James Storm

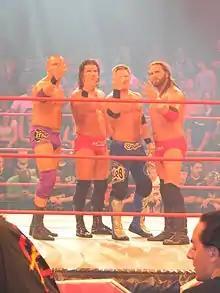
Fortune: (from left to right) Desmond Wolfe, Robert Roode, A.J. Styles, and Storm

With Hulk Hogan and Eric Bischoff taking over TNA at the beginning of 2010, Beer Money's TV time was significantly reduced. Upon their return to "Impact!", Beer Money turned heel on the March 8 episode of "Impact!" by first volunteering to face Jeff Jarrett in a handicap match and then defeating him after a low blow and the DWI, claiming it was the only way they were going to get noticed by the new management. Storm and Roode have since acted as Bischoff's henchmen, taking on wrestlers he's had problems with, often in two-on-one situations. At Destination X Beer Money challenged Matt Morgan and Hernandez for the TNA World Tag Team Championship, but were unable to dethrone the defending champions. At Lockdown Beer Money, along with Sting and Desmond Wolfe, represented Team Flair in the annual Lethal Lockdown match, where they were defeated by Team Hogan (Abyss, Jeff Jarrett, Rob Van Dam and Jeff Hardy). They then started a feud with the newly formed team of Jeff Hardy and Mr. Anderson, known collectively as The Enigmatic Assholes, who would go on to defeat them at Slammiversary VIII. On the following episode of "Impact!" Ric Flair, who had aligned himself with Storm, Roode, A.J. Styles, Desmond Wolfe and Kazarian, announced that he would reform the Four Horsemen under the new name , stating that each of them would have to earn their spots in the group and that in order for Storm and Roode to earn their spots, they needed to become the Ole Anderson and Tully Blanchard of the group. After the TNA World Tag Team Championship was vacated in June, Beer Money entered a four–team, two–week-long tournament to decide who would get to face The Motor City Machine Guns for the titles at Victory Road. Beer Money advanced to the title match at the pay-per-view by defeating Team 3D and Ink Inc. (Jesse Neal and Shannon Moore). At Victory Road Beer Money was defeated by the Motor City Machine Guns in the match for the World Tag Team Championship. After Victory Road Beer Money entered a Best of Five Series with the Motor City Machine Guns, contested for the TNA World Tag Team Championship. Beer Money won the first two matches, a ladder match and a Street Fight, after knocking their opponents out with beer bottles. On the July 29 episode of "Impact!", Ric Flair announced that Storm and Roode, who were just one victory away from becoming four–time TNA World Tag Team Champions, had earned the right to join himself, Styles and Kazarian to become the final two members of . However, Shelley and Sabin came back to win the two following matches in the Best of Five Series, a steel cage match and an Ultimate X match, to even the score to 2–2 and set up a deciding match for the August 12 episode of "Impact!". On the August 12 episode of "Impact!" Beer Money, Inc. was defeated in a Two Out of Three Falls match and as a result lost the Best of Five Series 2–3. Later that night Douglas Williams and Matt Morgan were added to , as the stable attacked EV 2.0, a stable consisting of former Extreme Championship Wrestling performers. In the weeks leading to Bound for Glory, the stable's name was tweaked to Fortune to represent the expansion in the number of members in the group. At Bound for Glory Storm, Roode, Styles, Kazarian and Morgan were defeated in a Lethal Lockdown match by EV 2.0 members Tommy Dreamer, Raven, Rhino, Sabu and Stevie Richards. On the following episode of "Impact!" Fortune formed an alliance with Hulk Hogan's and Eric Bischoff's new stable, Immortal. At Turning Point Fortune defeated EV 2.0 in a ten-man tag team match and, as a result, EV 2.0's Sabu was released from TNA. The following month at Final Resolution, Storm and Roode returned to the TNA World Tag Team Championship picture by defeating Ink Inc. in a number one contender's match. On January 9, 2011, at Genesis, Beer Money, Inc. defeated the Motor City Machine Guns to win the TNA World Tag Team Championship for the fourth time.